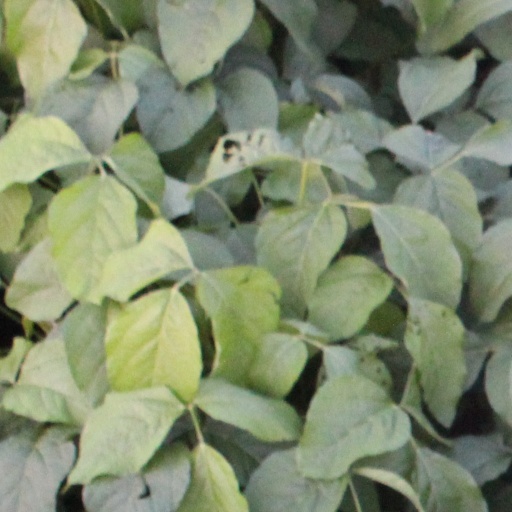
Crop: soybean